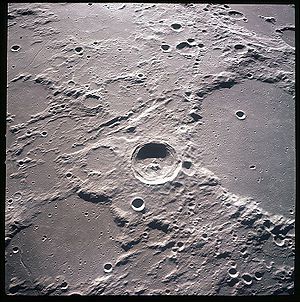
Meteoritnedslag
Herschel-krateret på Månen, 41 km i diameter, dybde 3,8 km, omgivet af større og mindre kratere
Et meteoritnedslag er et nedslag af et objekt fra himmelrummet. Stjerneskud er indtrængen i atmosfæren af små partikler på størrelse med sandkorn eller mindre, der ikke overlever turen ned gennem atmosfæren. Større objekter fra himmelrummet overlever turen gennem atmosfæren og findes på Jordens overflade. Årligt sker der nu i gennemsnit omkring 5 meteoritnedslag på Jorden, der observeres og registreres i Meteoritical Bulletin.